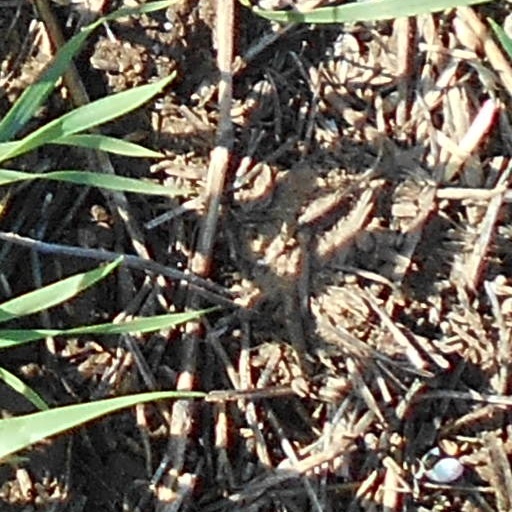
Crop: wheat